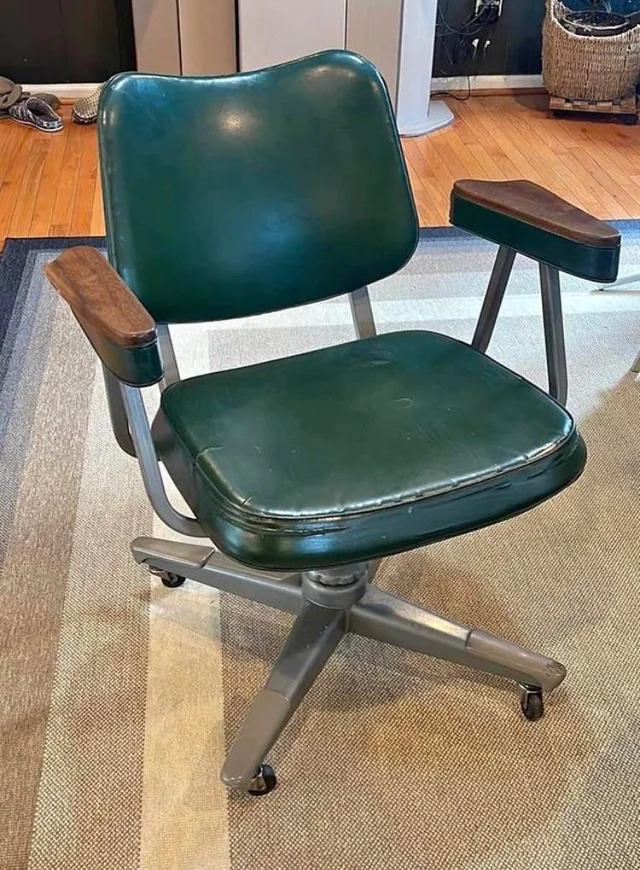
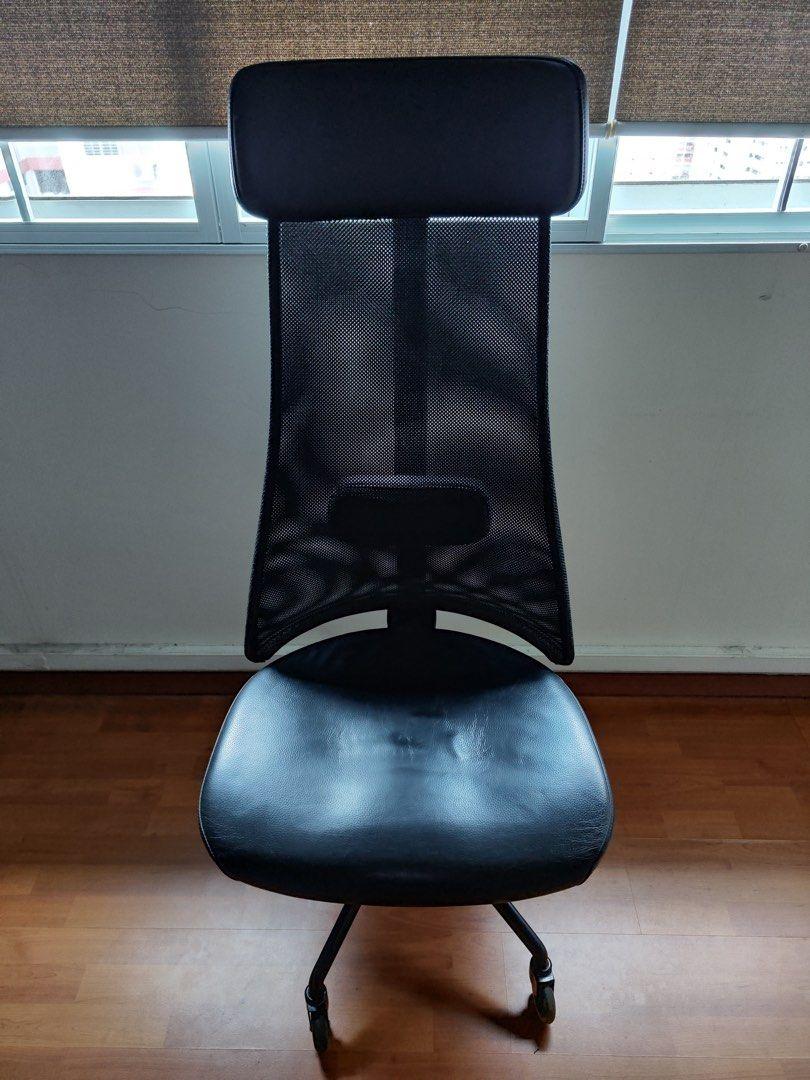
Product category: items_chair
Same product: no